Runes

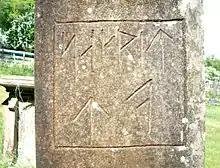
Runic script on an 1886 gravestone in Parkend, England

In the Middle Ages, the Younger Futhark in Scandinavia was expanded, so that it once more contained one sign for each phoneme of the Old Norse language. Dotted variants of voiceless signs were introduced to denote the corresponding voiced consonants, or vice versa, voiceless variants of voiced consonants, and several new runes also appeared for vowel sounds. Inscriptions in medieval Scandinavian runes show a large number of variant rune forms, and some letters, such as "s", "c", and "z" often were used interchangeably.